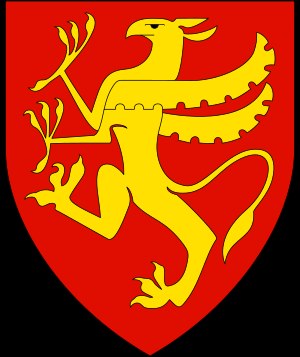
Troms / Kommuner
Troms' våben
Troms er et tidligere fylke i Norge, der ved Regionsreformen i Norge, 1. januar 2020, blev lagt sammen med Finnmark til det nye fylke Troms og Finnmark. Befolkningstallet i 2019 var 167.202 indbyggere, og arealet var 24.869 km². Administrationen var placeret i Tromsø.